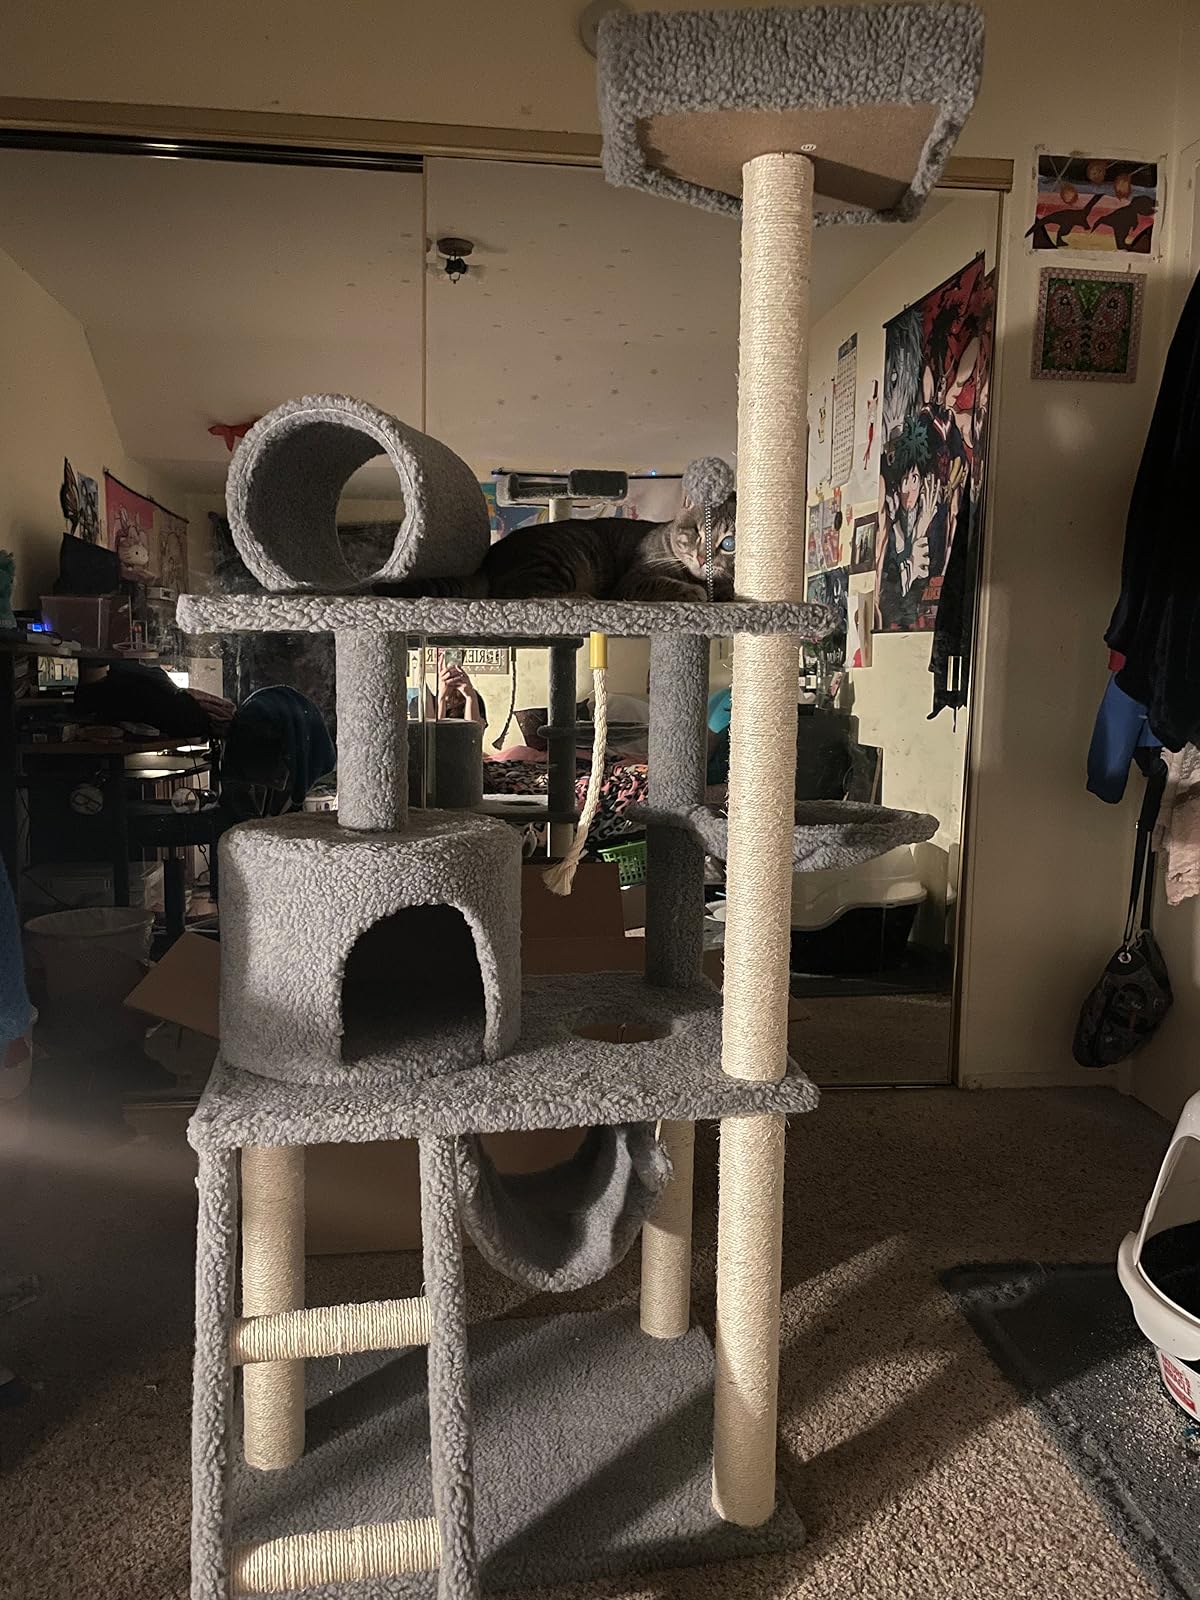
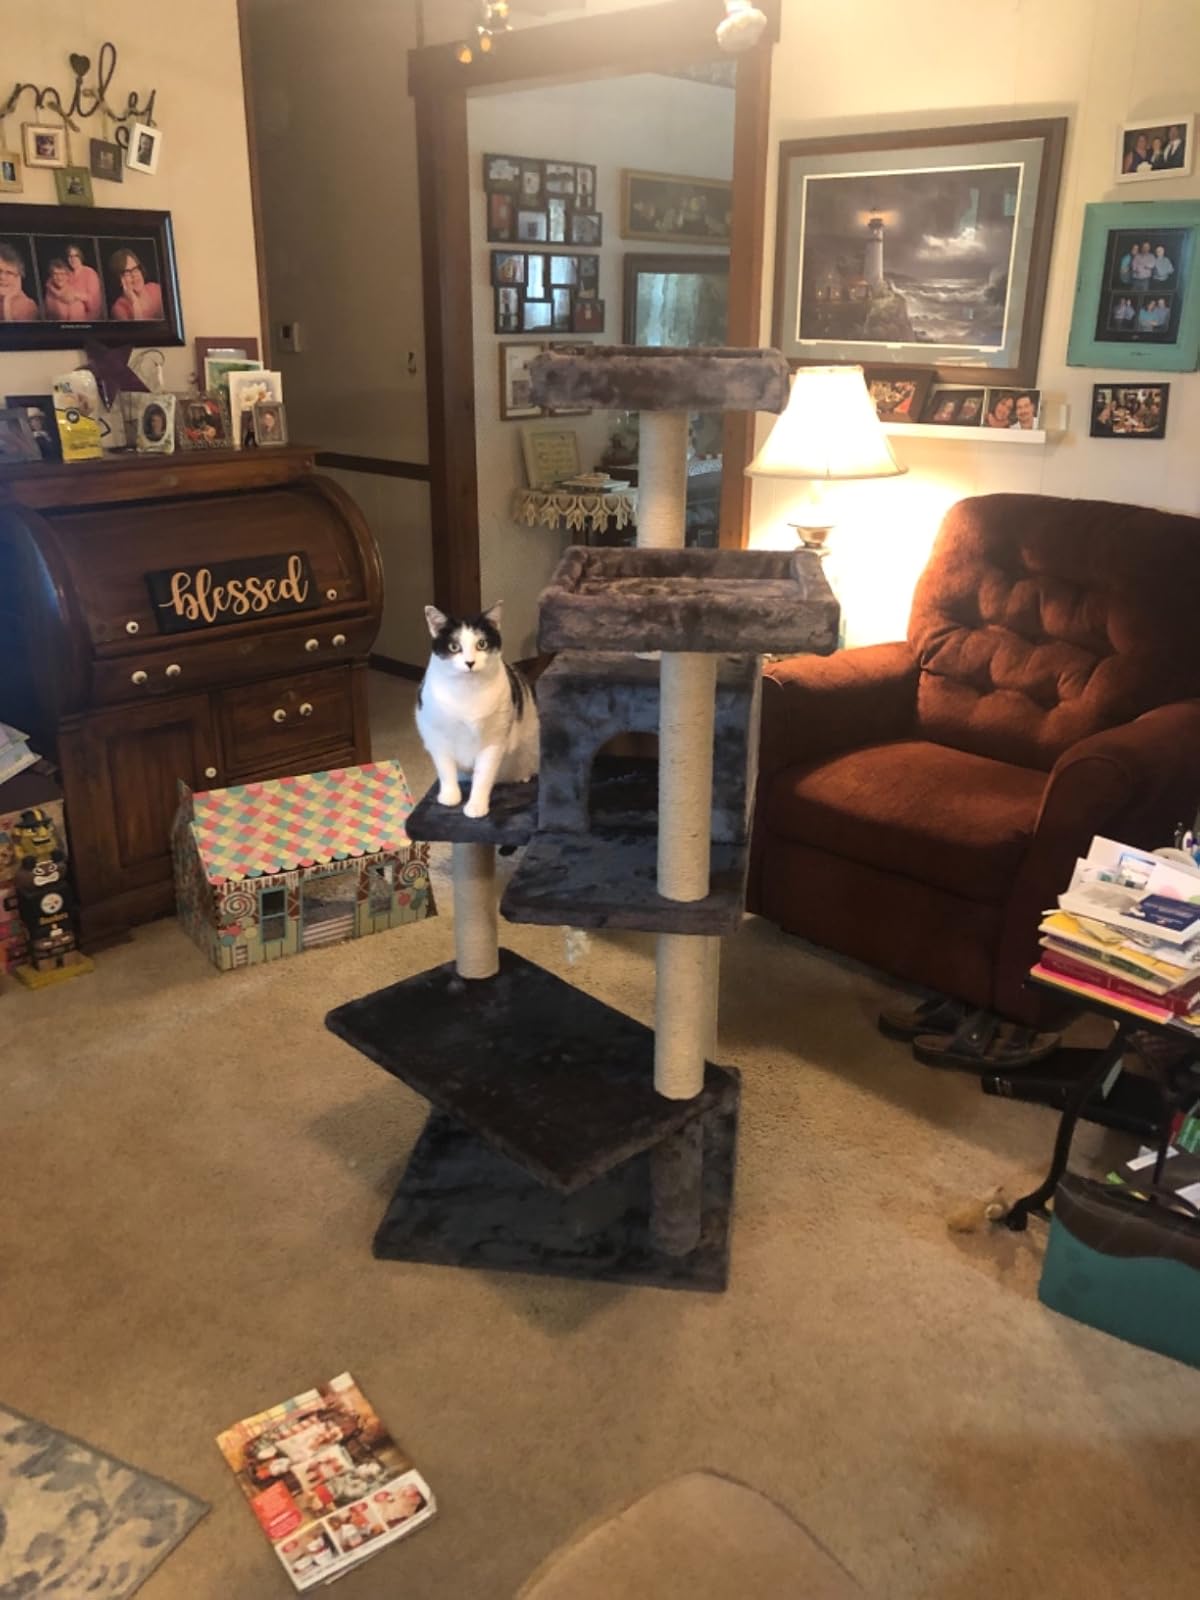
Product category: items_cat tree
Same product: no